Alexander Reid Ross

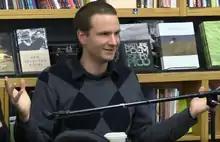
Reid Ross discussing his book "Against the Fascist Creep" in 2018

Alexander Reid Ross is an American author and adjunct geography lecturer at Portland State University with fellowships at the Centre for the Analysis of the Radical Right (CARR) in the UK and at Political Research Associates. He is author of "Against the Fascist Creep".